Island Line (brand)

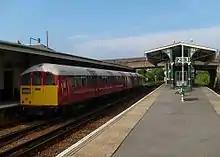
Island Line Class 483 No. 004 at Ryde St John's Road station

Standard National Rail vehicle types cannot be used by Island Line Trains, due to the low ceiling within Ryde Tunnel, where the track-bed needed to be raised following flooding. Instead, services are operated using Class 484 units, which are refurbished ex-London Underground tube trains originally built in 1978. These recently replaced the older Class 483 which in turn had replaced the Class 485 units, which dated from 1923 and were introduced to the island in 1967 when the line was electrified. The Class 483 trains entered service on the island in 1989, originally painted in the standard Network SouthEast livery, and were replaced by the Class 484 trains in regular passenger service during 2021.